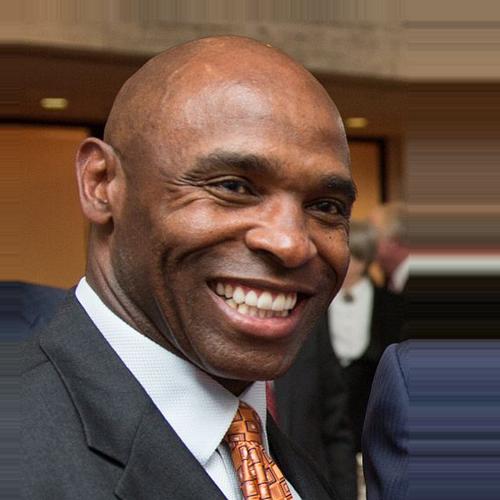
Age: 53